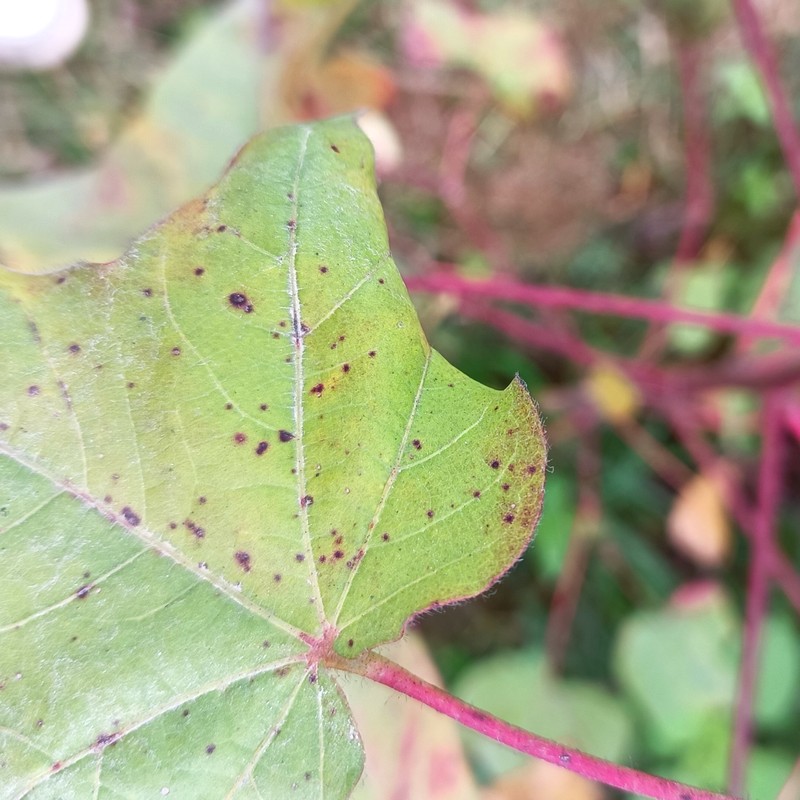
Label: Bacterial Blight